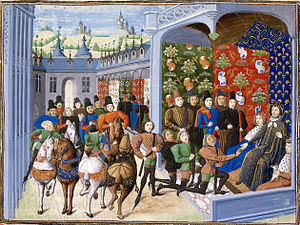
Isabella af Bayern / Troyestraktaten og senere år
Isabella og Karl 6. ved indgåelsen af Troyestraktaten
Isabella af Bayern var dronning af Frankrig mellem 1385 og 1422. Hun blev født i Huset Wittelsbach som den ældste datter af hertugen Stefan 3. af Bayern-Ingolstadt og Taddea Visconti af Milano. I en alder af 15 eller 16 år blev Isabella sendt til den unge Kong Karl 6. af Frankrig. Parret blev gift sig tre dage efter deres første møde.